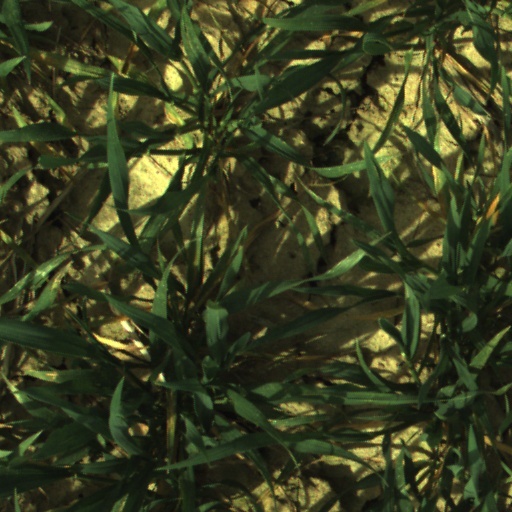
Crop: wheat